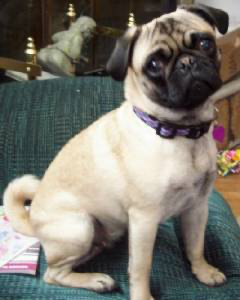
Animal: dog
Breed: pug